Elers brothers

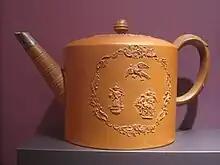
Style of Elers brothers, Staffordshire coffee-pot, 1750-75

The Elers brothers brought the techniques of lathe turning, slip casting and relief ornamenting to Staffordshire, which may have been the result of their experience as silversmiths or because of their knowledge of European pottery. Their revolutionary processes were not continued in 1698, but left to be rediscovered some 40 years later: In the 1730s their technique was revived and continued to the late 18th century. Fanciful shapes were press molded. From the 1740s ready-molded leaves were also used. The Elers had a considerable influence on the following generation, who led the explosive growth of the industry in the 18th century. The difficulty of distinguishing their wares from those of the many imitators who continued their broad style has long been recognised by scholars, but progress has been made, based on an understanding of their distinctive technique. The works of the imitators are often described as "Elers type", "style of Elers", and similar terms.